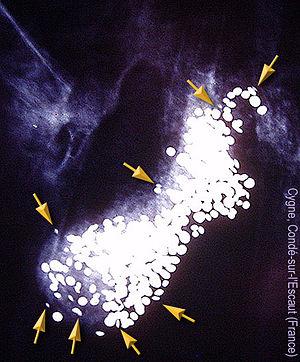
Radiographie d'un cygne trouvés morts à Condé-sur-l'Escaut (Nord de la France) mettant en évidence un grand nombre de grenaille de plomb, provenant de cartouche de chasse, et ingérées avec le grit. Les cygnes mangeant devant les huttes de chasse ou devant des postes de tirs très utilisés sont fréquemment victime du saturnisme. Ici le nombre de plomb est exceptionnellement élevé, et a causé la mort de l'animal. 12 billes de plomb suffisent généralemnt à tuer un cygne adulte en quelques jours. Les cygnes intoxiqués ont également plus de risque d'entrer en collision avec un obstacle (ligne à haute tension par exemple) ou un véhicule. Leur cadavre sera une nouvelle source de contamination environnementale. Il est à noter qu'une nouvelle population de cygnes s'est reconstitué à la fin des années 1990 dans le marais Audomarois (plus de 250 oiseaux vers 2008 selon la presse locale) , mais qu'elle se nourrit essentiellement sur terre, ce qui est source de conflit avec les maraichers qui cultivent les zones drainées et émergées du marais (voir Article Voix du Nord, du Jeudi 2009/10/08, de Nicolas Faucon, intitulé ""À Saint-Omer, ulcéré par les dégâts commis par les cygnes, un maraîcher assigne l'État"")(S'agit il d'un comportement adaptatif, issu d'une sélection naturelle, avec apparition d'un nouveau comportement limitant le risque d'ingestion de billes de plomb). Les flèches jaunes montrent des grains de plomb déjà très érodés. Il est possible que d'autres grains (totalement érodés et donc non visible sur cette radiographie) aient été antérieurement avalés par le cygne. Ici l'animal a du mourir en quelques jours, d'une intoxication aiguë (avec une agonie probablement très douloureuse, si l'on se rapporte à ce qu'on connait des symptômes du saturnisme chez l'Homme). Il est à noter que l'occurrence et la prévalence du saturnisme aviaire sont plus élevés en Europe qu'en Amérique du nord où ils ont d'abord été étudiés. Cf. données collectées par RAFAEL MATEO (Instituto de Investigación en Recursos Cinegéticos IREC
L' Histoire de la découverte du saturnisme animal est un épisode récent de l'Histoire du saturnisme, bien plus récent que l'étude scientifique et médicale du saturnisme chez l'être humain.
La grenaille était définie au XVIIIᵉ siècle comme « métal réduit en menus grains ». Cette grenaille de fer, puis de plomb ou d'alliage plomb-arsenic-antimoine, enfin plus récemment d'acier ou de métaux moins toxiques que le plomb est abondamment utilisée dans les munitions de chasse.
Un gastrolithe appelé aussi « pierre d'estomac » ou « caillou de gésier » est une pierre ou un petit caillou volontairement avalé par certaines espèces de vertébrés pour être stocké dans l'estomac ou le gésier.
Le saturnisme animal regroupe toutes les formes de saturnisme pouvant toucher les animaux, qu'ils soient sauvages, domestiques ou de compagnie, terrestres ou aquatiques. C'est une expression employée en médecine vétérinaire ou de santé environnementale, mais aussi dans les contextes cynégétiques ou de l'élevage avicole.